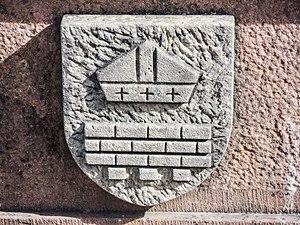
Ecusson du village, sur la fontaine devant la mairie. Saint-Germain-le-Châtelet. Territoire de Belfort.
Saint-Germain-le-Châtelet est une commune française située dans le département du Territoire de Belfort en région Bourgogne-Franche-Comté. Elle fait partie du canton de Giromagny. Ses habitants sont appelés les Sangerminois.